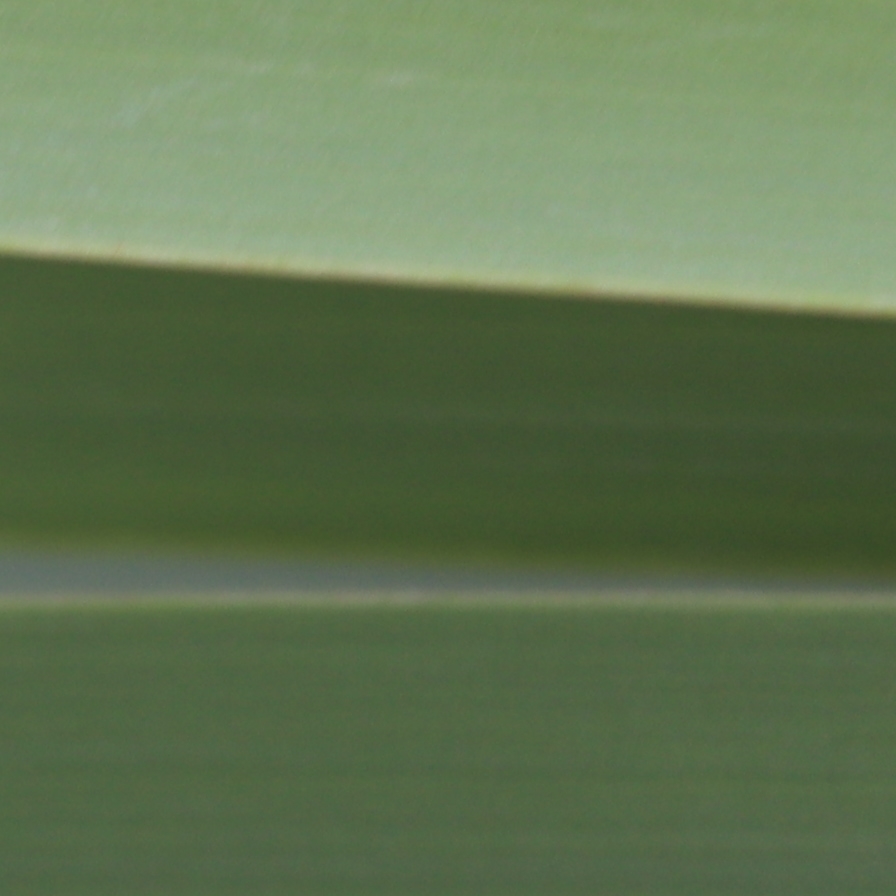
Label: Healthy